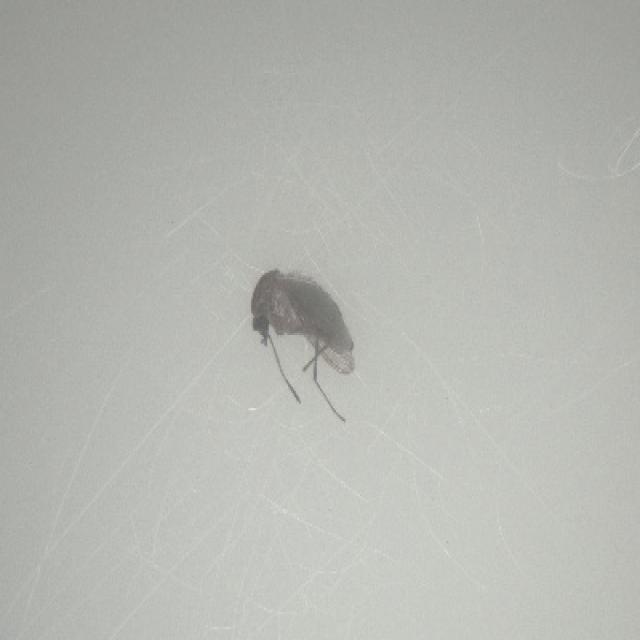
Species: culex_tritaeniorhynchus